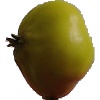
Label: Apple Red Yellow 2